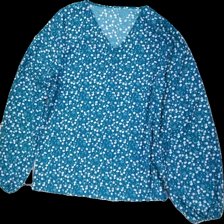
View: front
Type: Blouse
Category: Ladies
Brand: Not in the list
Brand text on label: shein
Colors: Blue, Green, White
Material: 100% polyester
Pattern: Floral print
Cut: Regular, V-collar
Size: L
Season: All
Damage location: top right
Damage 2 location: middle center
Damage 3 location: top center
Price range: <50
Recommended usage: Reuse
Description: blå blommig blus